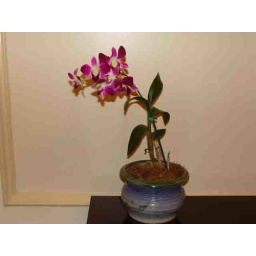
Every floor of our hotel had a different type of plant by the elevator. I liked this purple one.